Heather French Henry

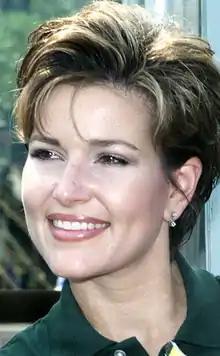
French Henry in 2000

Heather Renee French Henry (born December 29, 1974) is an American fashion designer, politician, veterans advocate and beauty pageant titleholder who was crowned Miss America 2000. She is married to former Kentucky Lieutenant Governor Steve Henry.